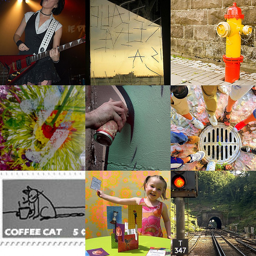
a collage of different photos with a fire hydrant
A big collage of many different random images.
a collage of photos from people playing guitar to children smiling
A collage with several artistic pictures on it.
Several colorful images are arranged in a three by three grid.